Tang dynasty

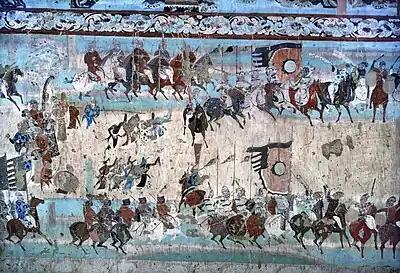
A late Tang mural commemorating the victory of General Zhang Yichao over the Tibetan Empire in 848from Mogao cave 156

Decades after the An Lushan rebellion, the Tang was able to muster enough power to launch offensive military campaigns, including its destruction of the Uyghur Khaganate in Mongolia from 840 to 847. The Tang managed to restore indirect control over former territories as far west as the Hexi Corridor and Dunhuang in Gansu; in 848, the general Zhang Yichao (799–872) managed to wrestle control of the region from the Tibetan Empire during its civil war. Shortly afterwards, Emperor Xuanzong of Tang acknowledged Zhang as the protector of Sha Prefecture, and military governor of the new Guiyi Circuit.